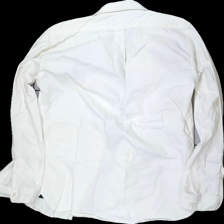
View: back
Type: Shirt
Category: Men
Brand: Not in the list
Brand text on label: Robbie Moor
Colors: White
Material: 100% cotton
Cut: Regular
Size: L
Season: All
Price range: 50-100
Recommended usage: Reuse
Description:  White slim fit cotton shirt for men